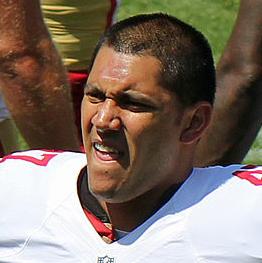
Age: 27